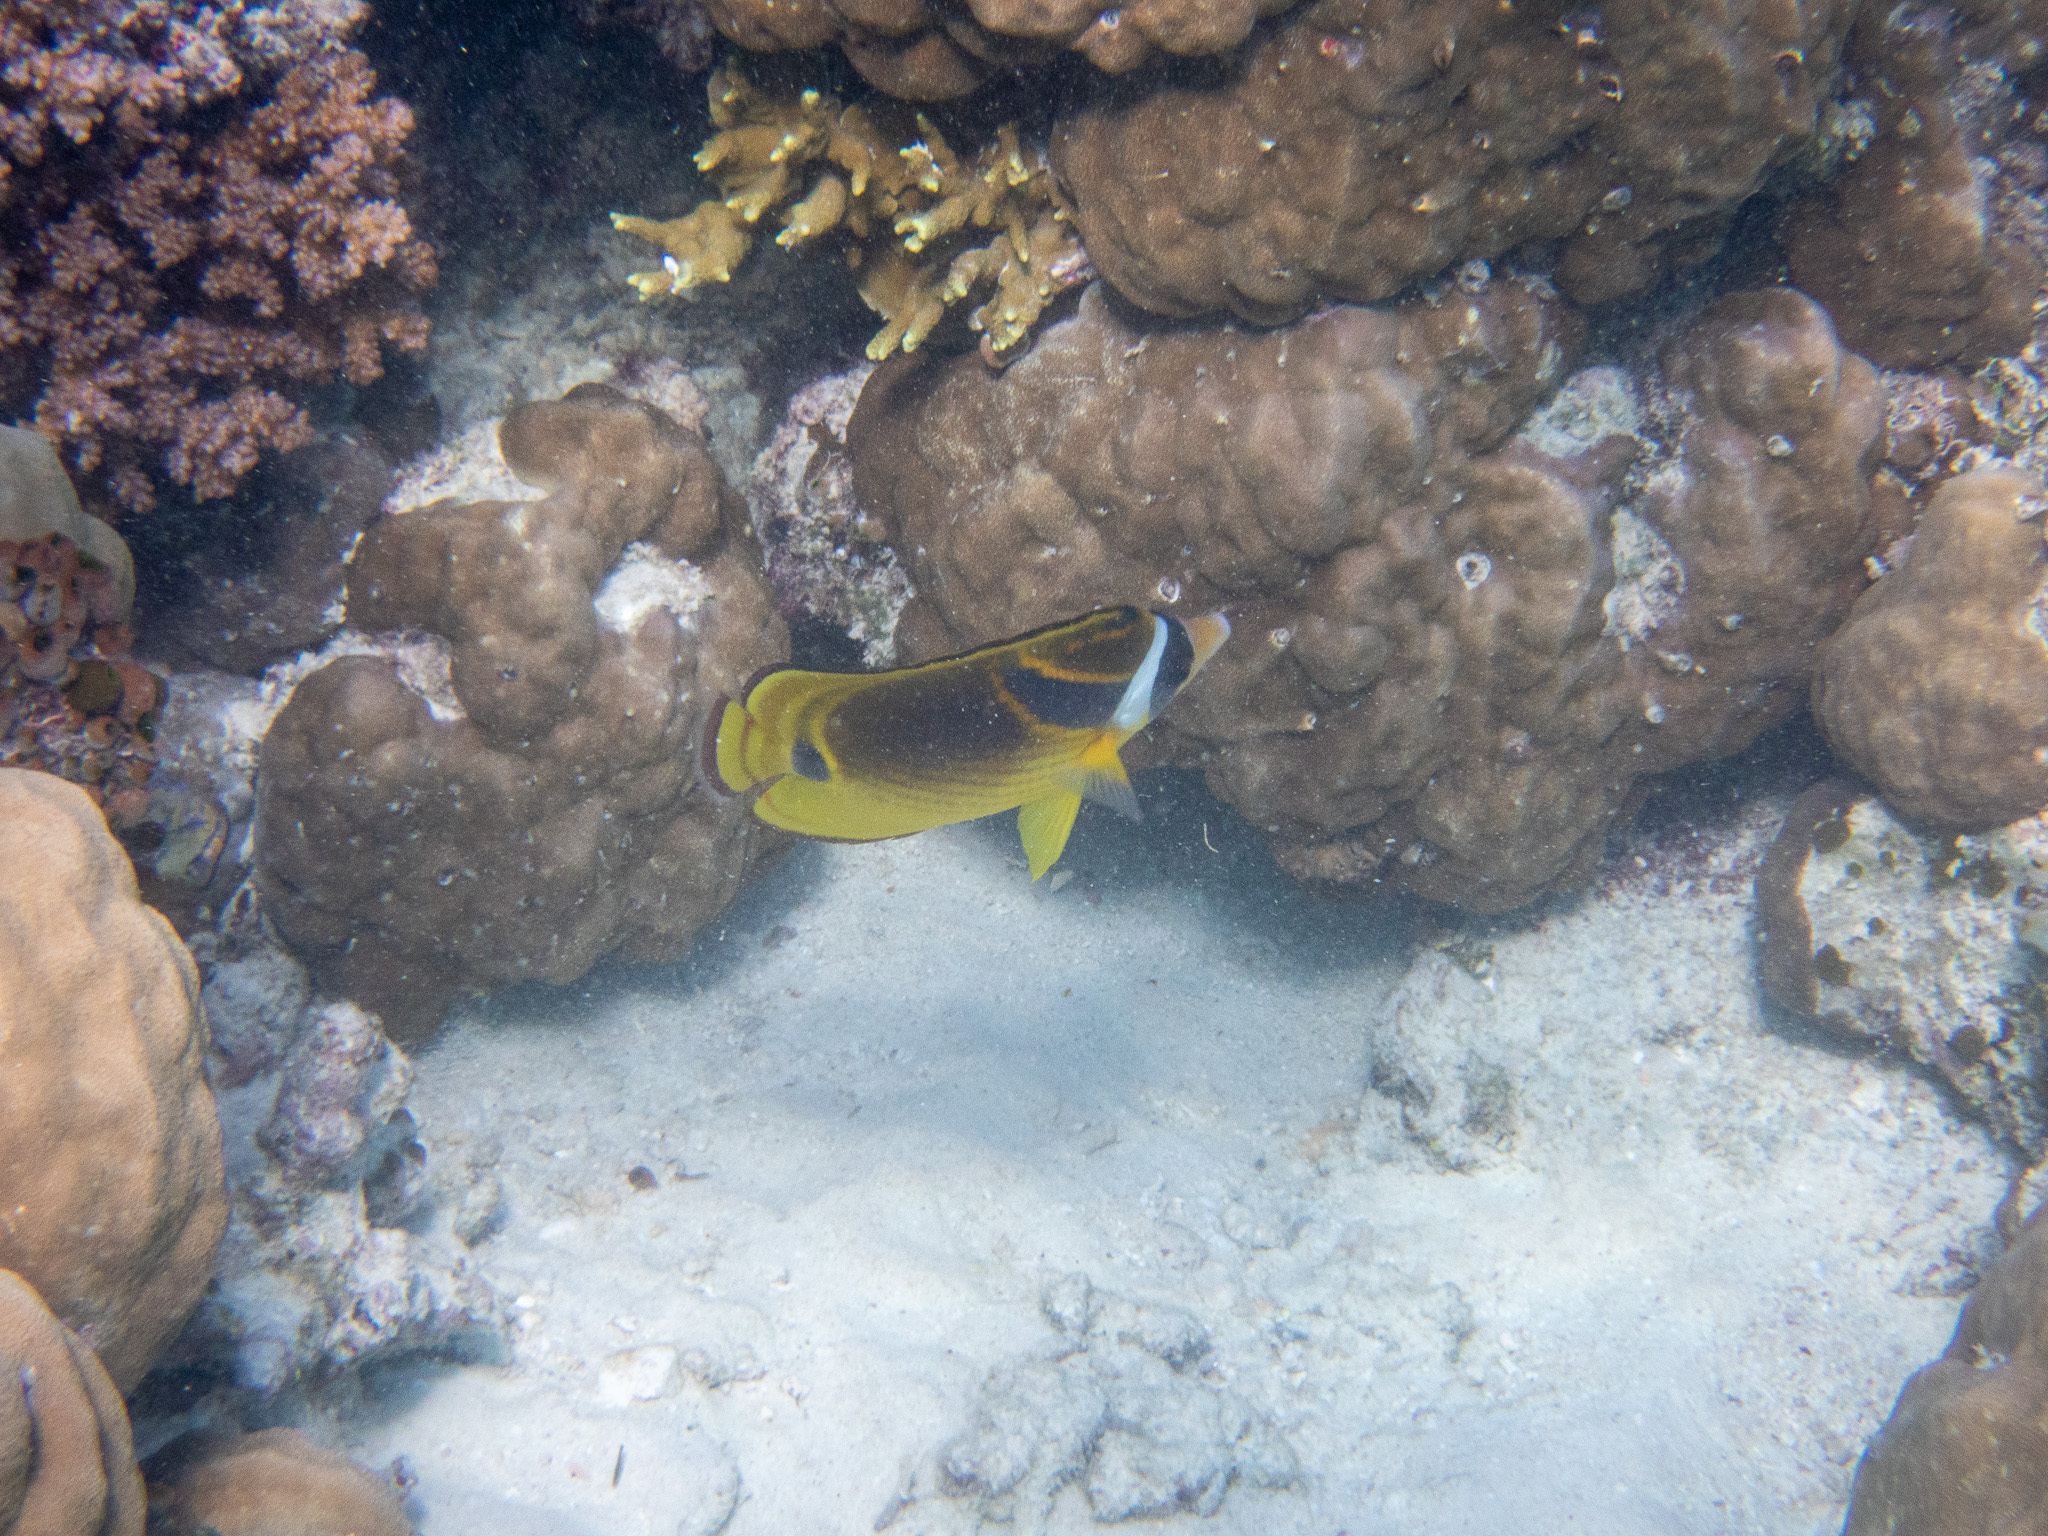
Chaetodon lunula (Raccoon Butterflyfish)